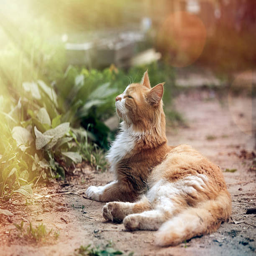
cat on a path basking in the sun